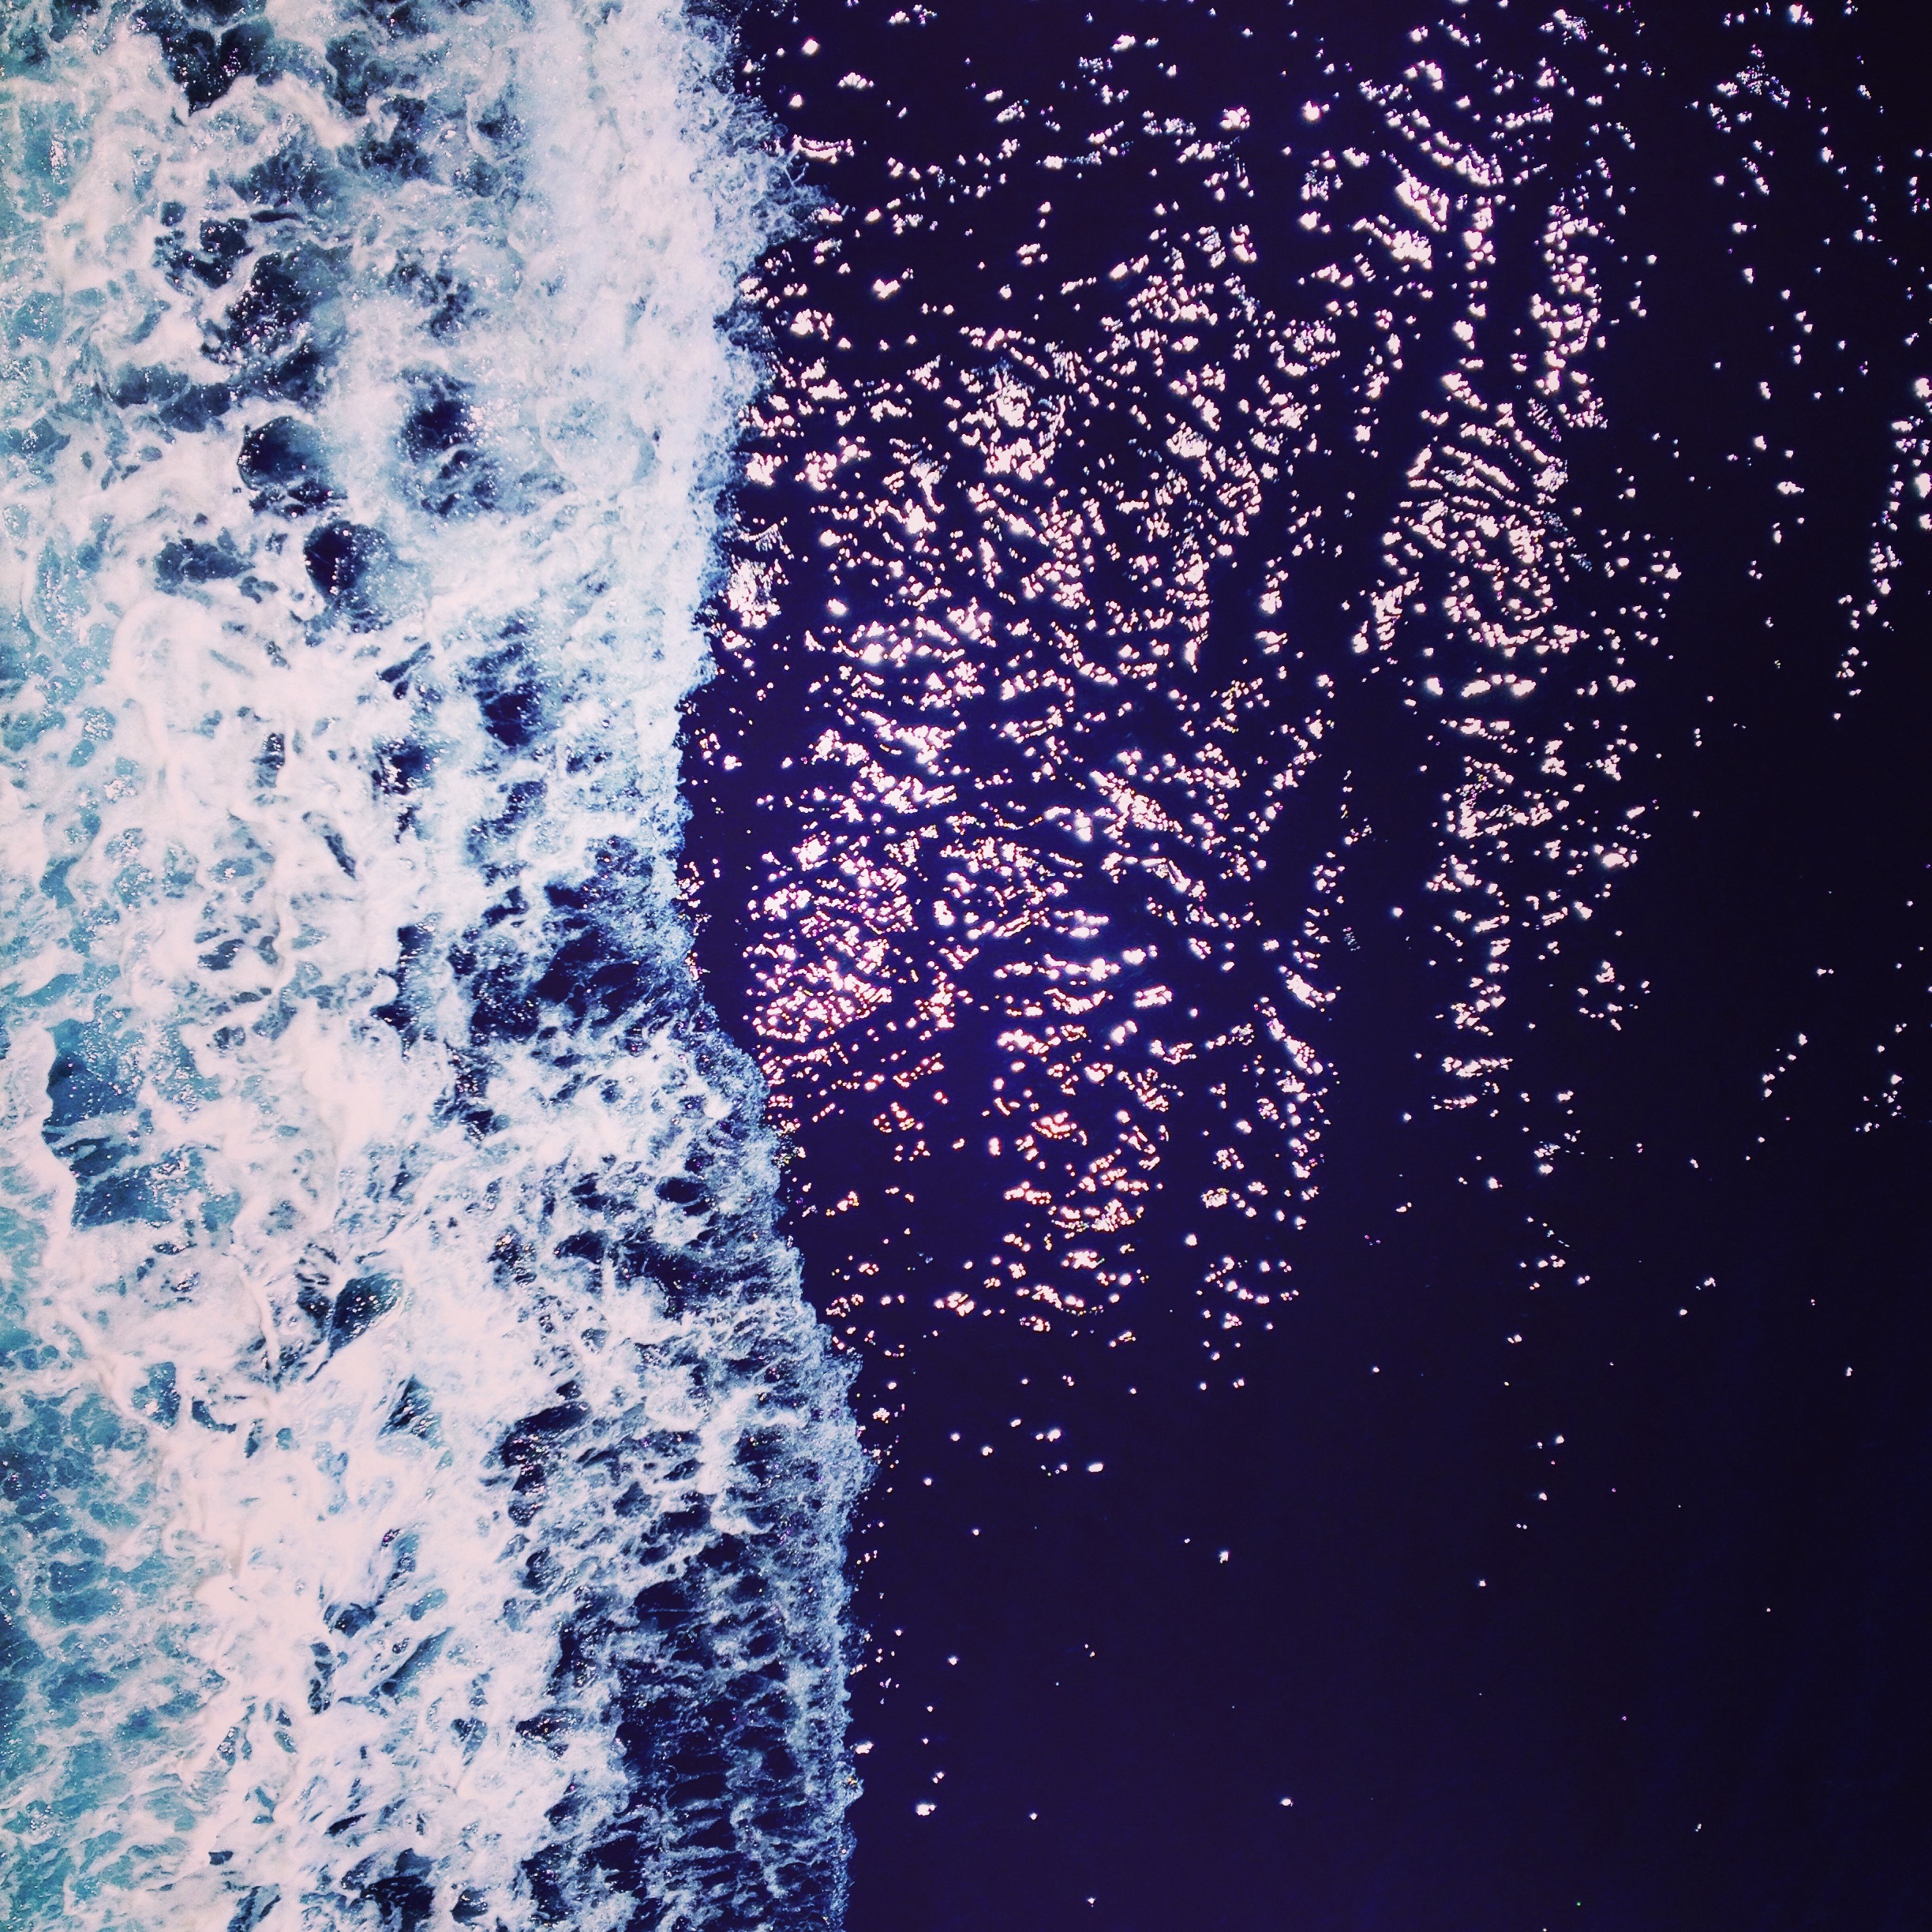
water, wave, ice, reflection, blue, computer wallpaper